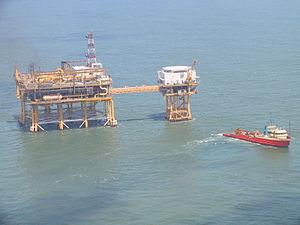
Le port de la Louisiane du Sud, ou Port of South Louisiana en anglais, est un ensemble d'infrastructures portuaires situé dans le sud de la Louisiane aux États-Unis. Il regroupe les terminaux se trouvant entre les ports de La Nouvelle-Orléans et de Bâton-Rouge, qui forment un ensemble continu le long du Mississippi à travers les paroisses St. James, St. John the Baptist et St. Charles.